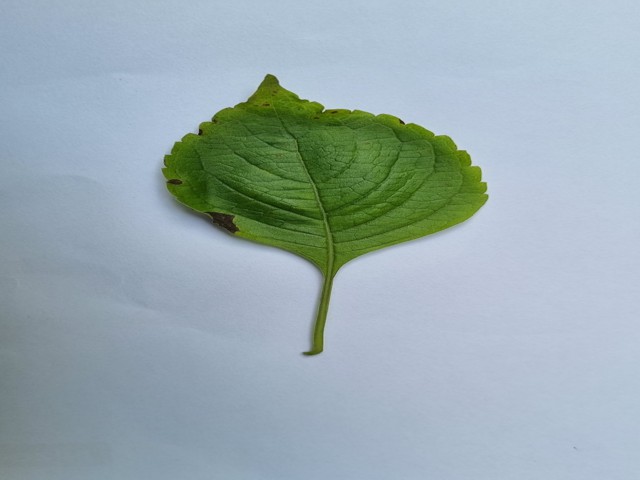
Plant: ramtulsi